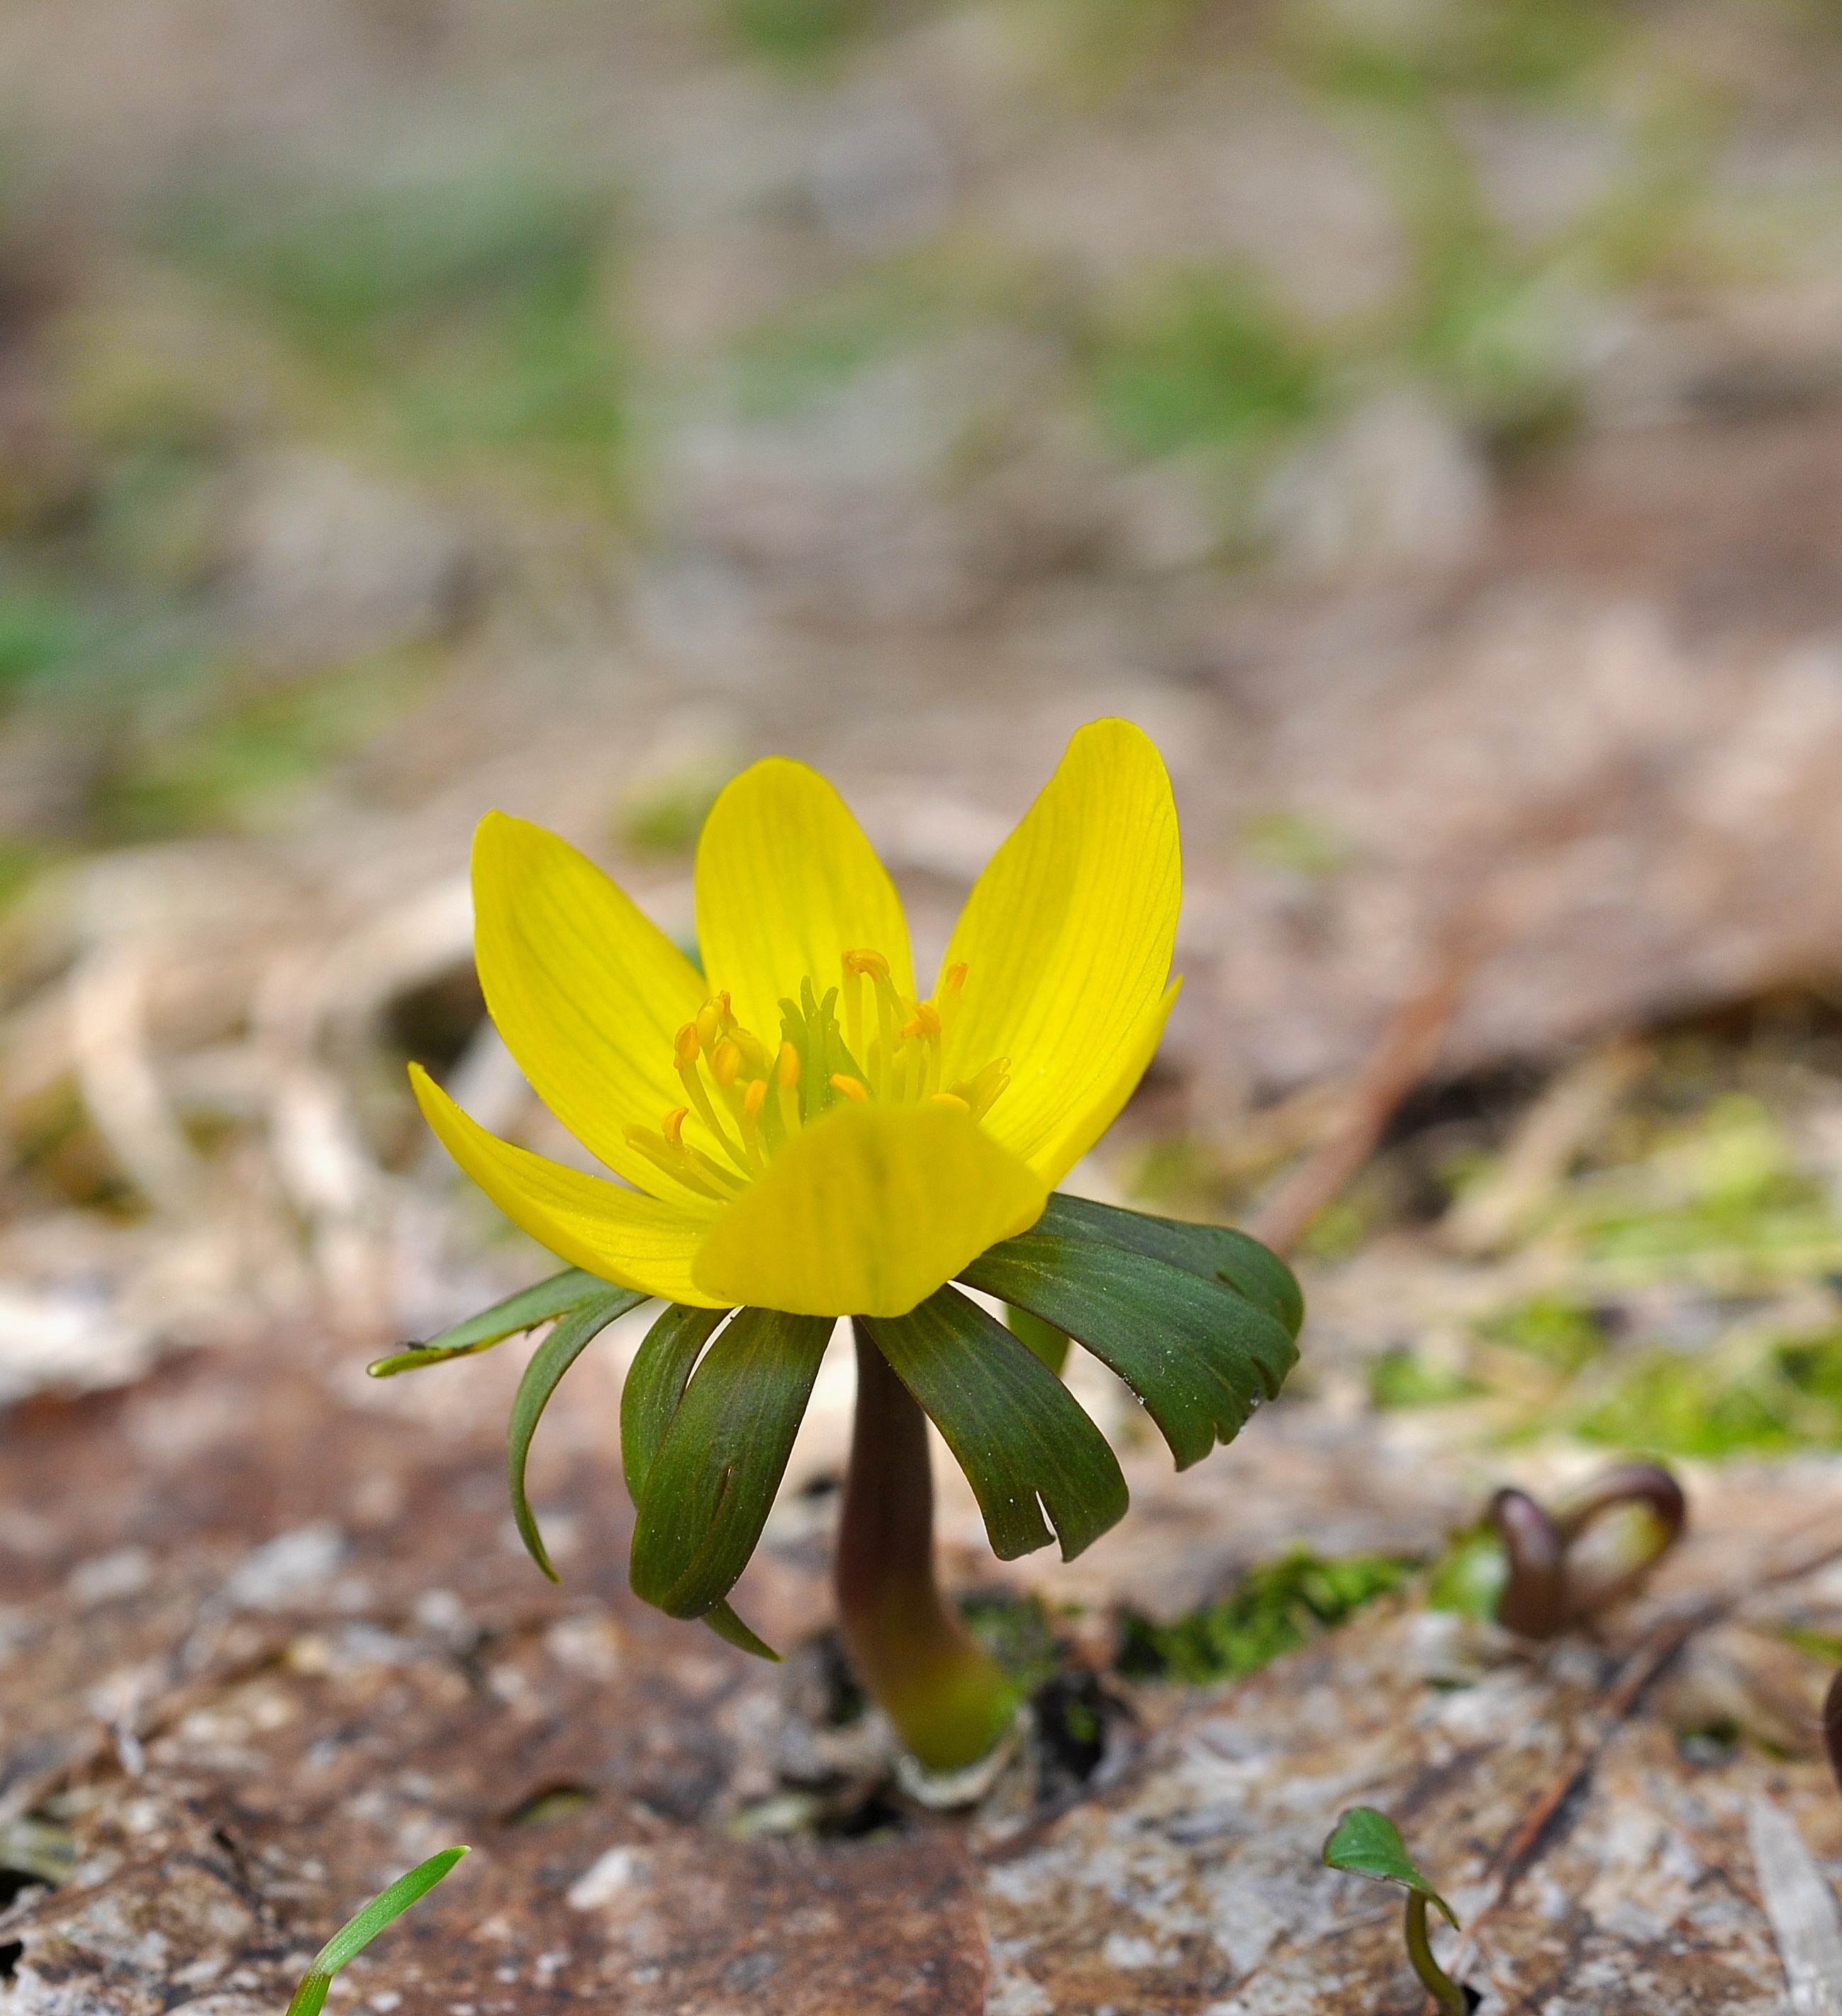
nature, blossom, plant, meadow, flower, petal, bloom, spring, macro, botany, yellow, garden, close, flora, wildflower, close up, crocus, early bloomer, spring flower, macro photography, harbinger of spring, flowering plant, land plant, calochortus, winterling